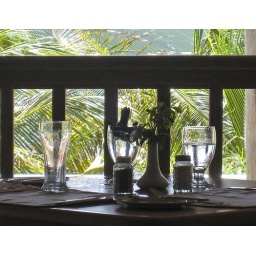
Luckily, the diners had left by the time this bullfinch decided that a water glass makes a good bath! origfilename:20080207_008-pp